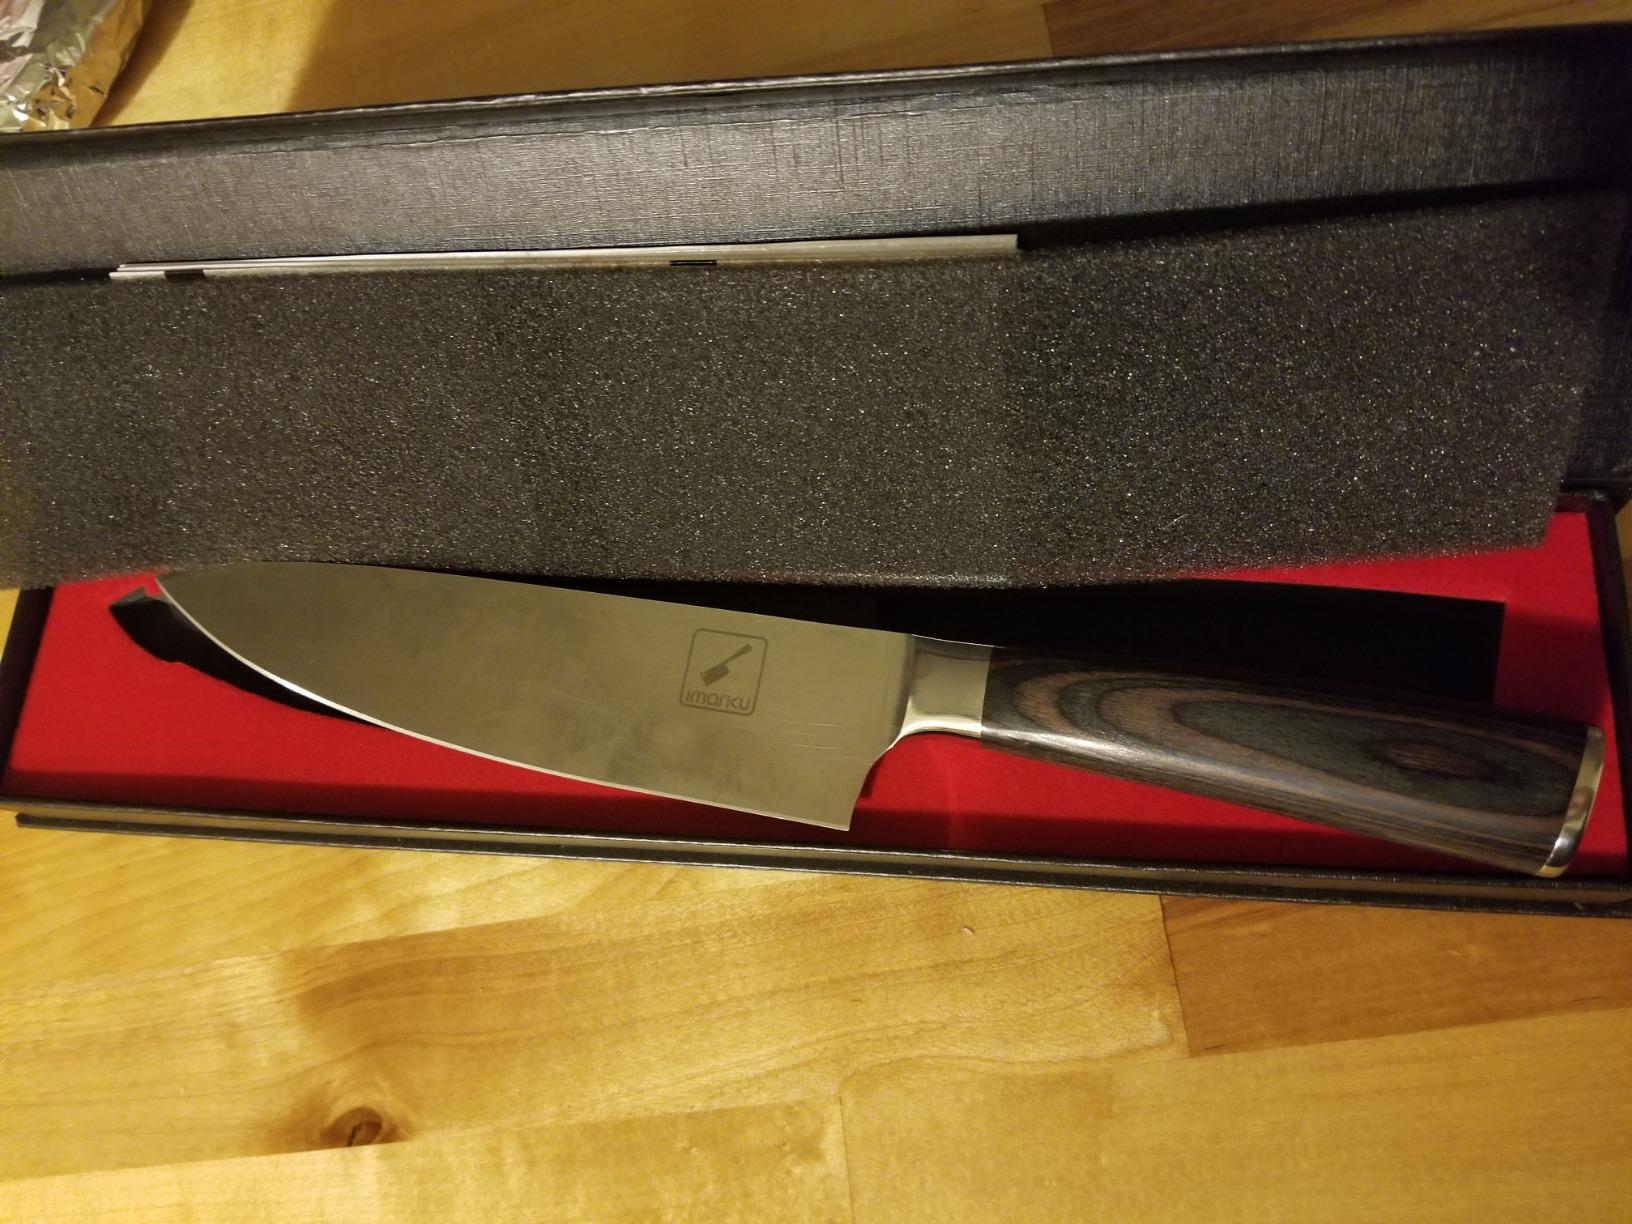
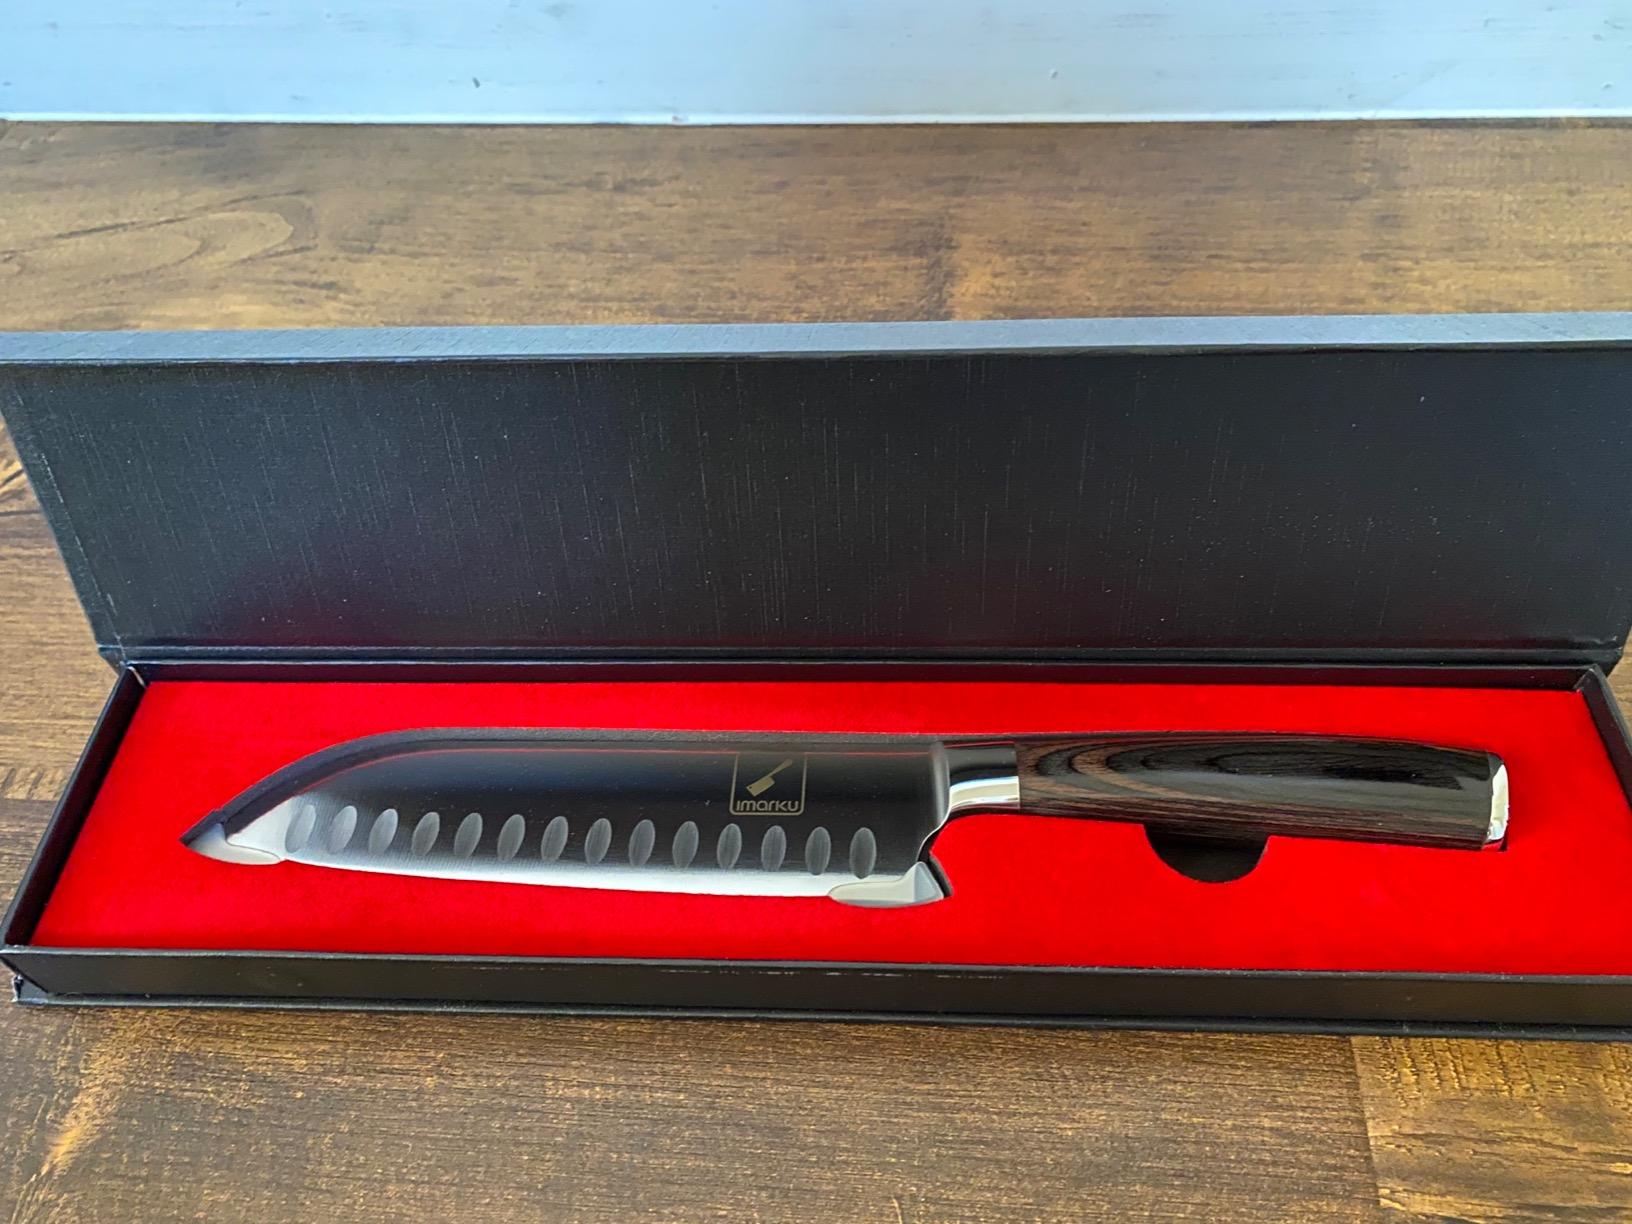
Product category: items_knife
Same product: no